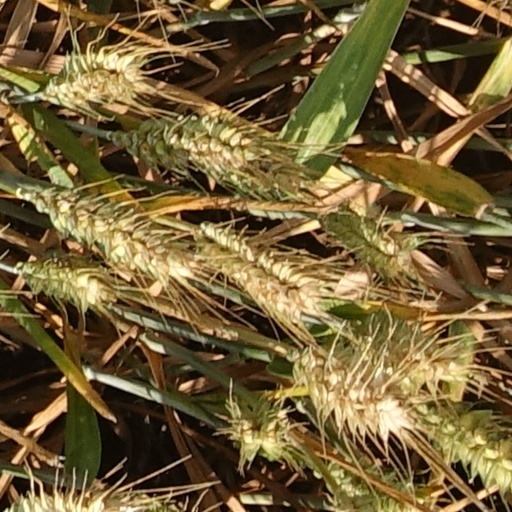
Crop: wheat